Copernican Revolution

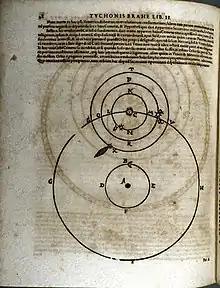
Tycho Brahe's geoheliocentric model

Tycho Brahe (1546–1601) was a Danish nobleman who was well known as an astronomer in his time. Further advancement in the understanding of the cosmos would require new, more accurate observations than those that Nicolaus Copernicus relied on and Tycho made great strides in this area. Tycho formulated a geoheliocentrism, meaning the Sun moved around the Earth while the planets orbited the Sun, known as the Tychonic system. Although Tycho appreciated the advantages of Copernicus's system, he like many others could not accept the movement of the Earth.